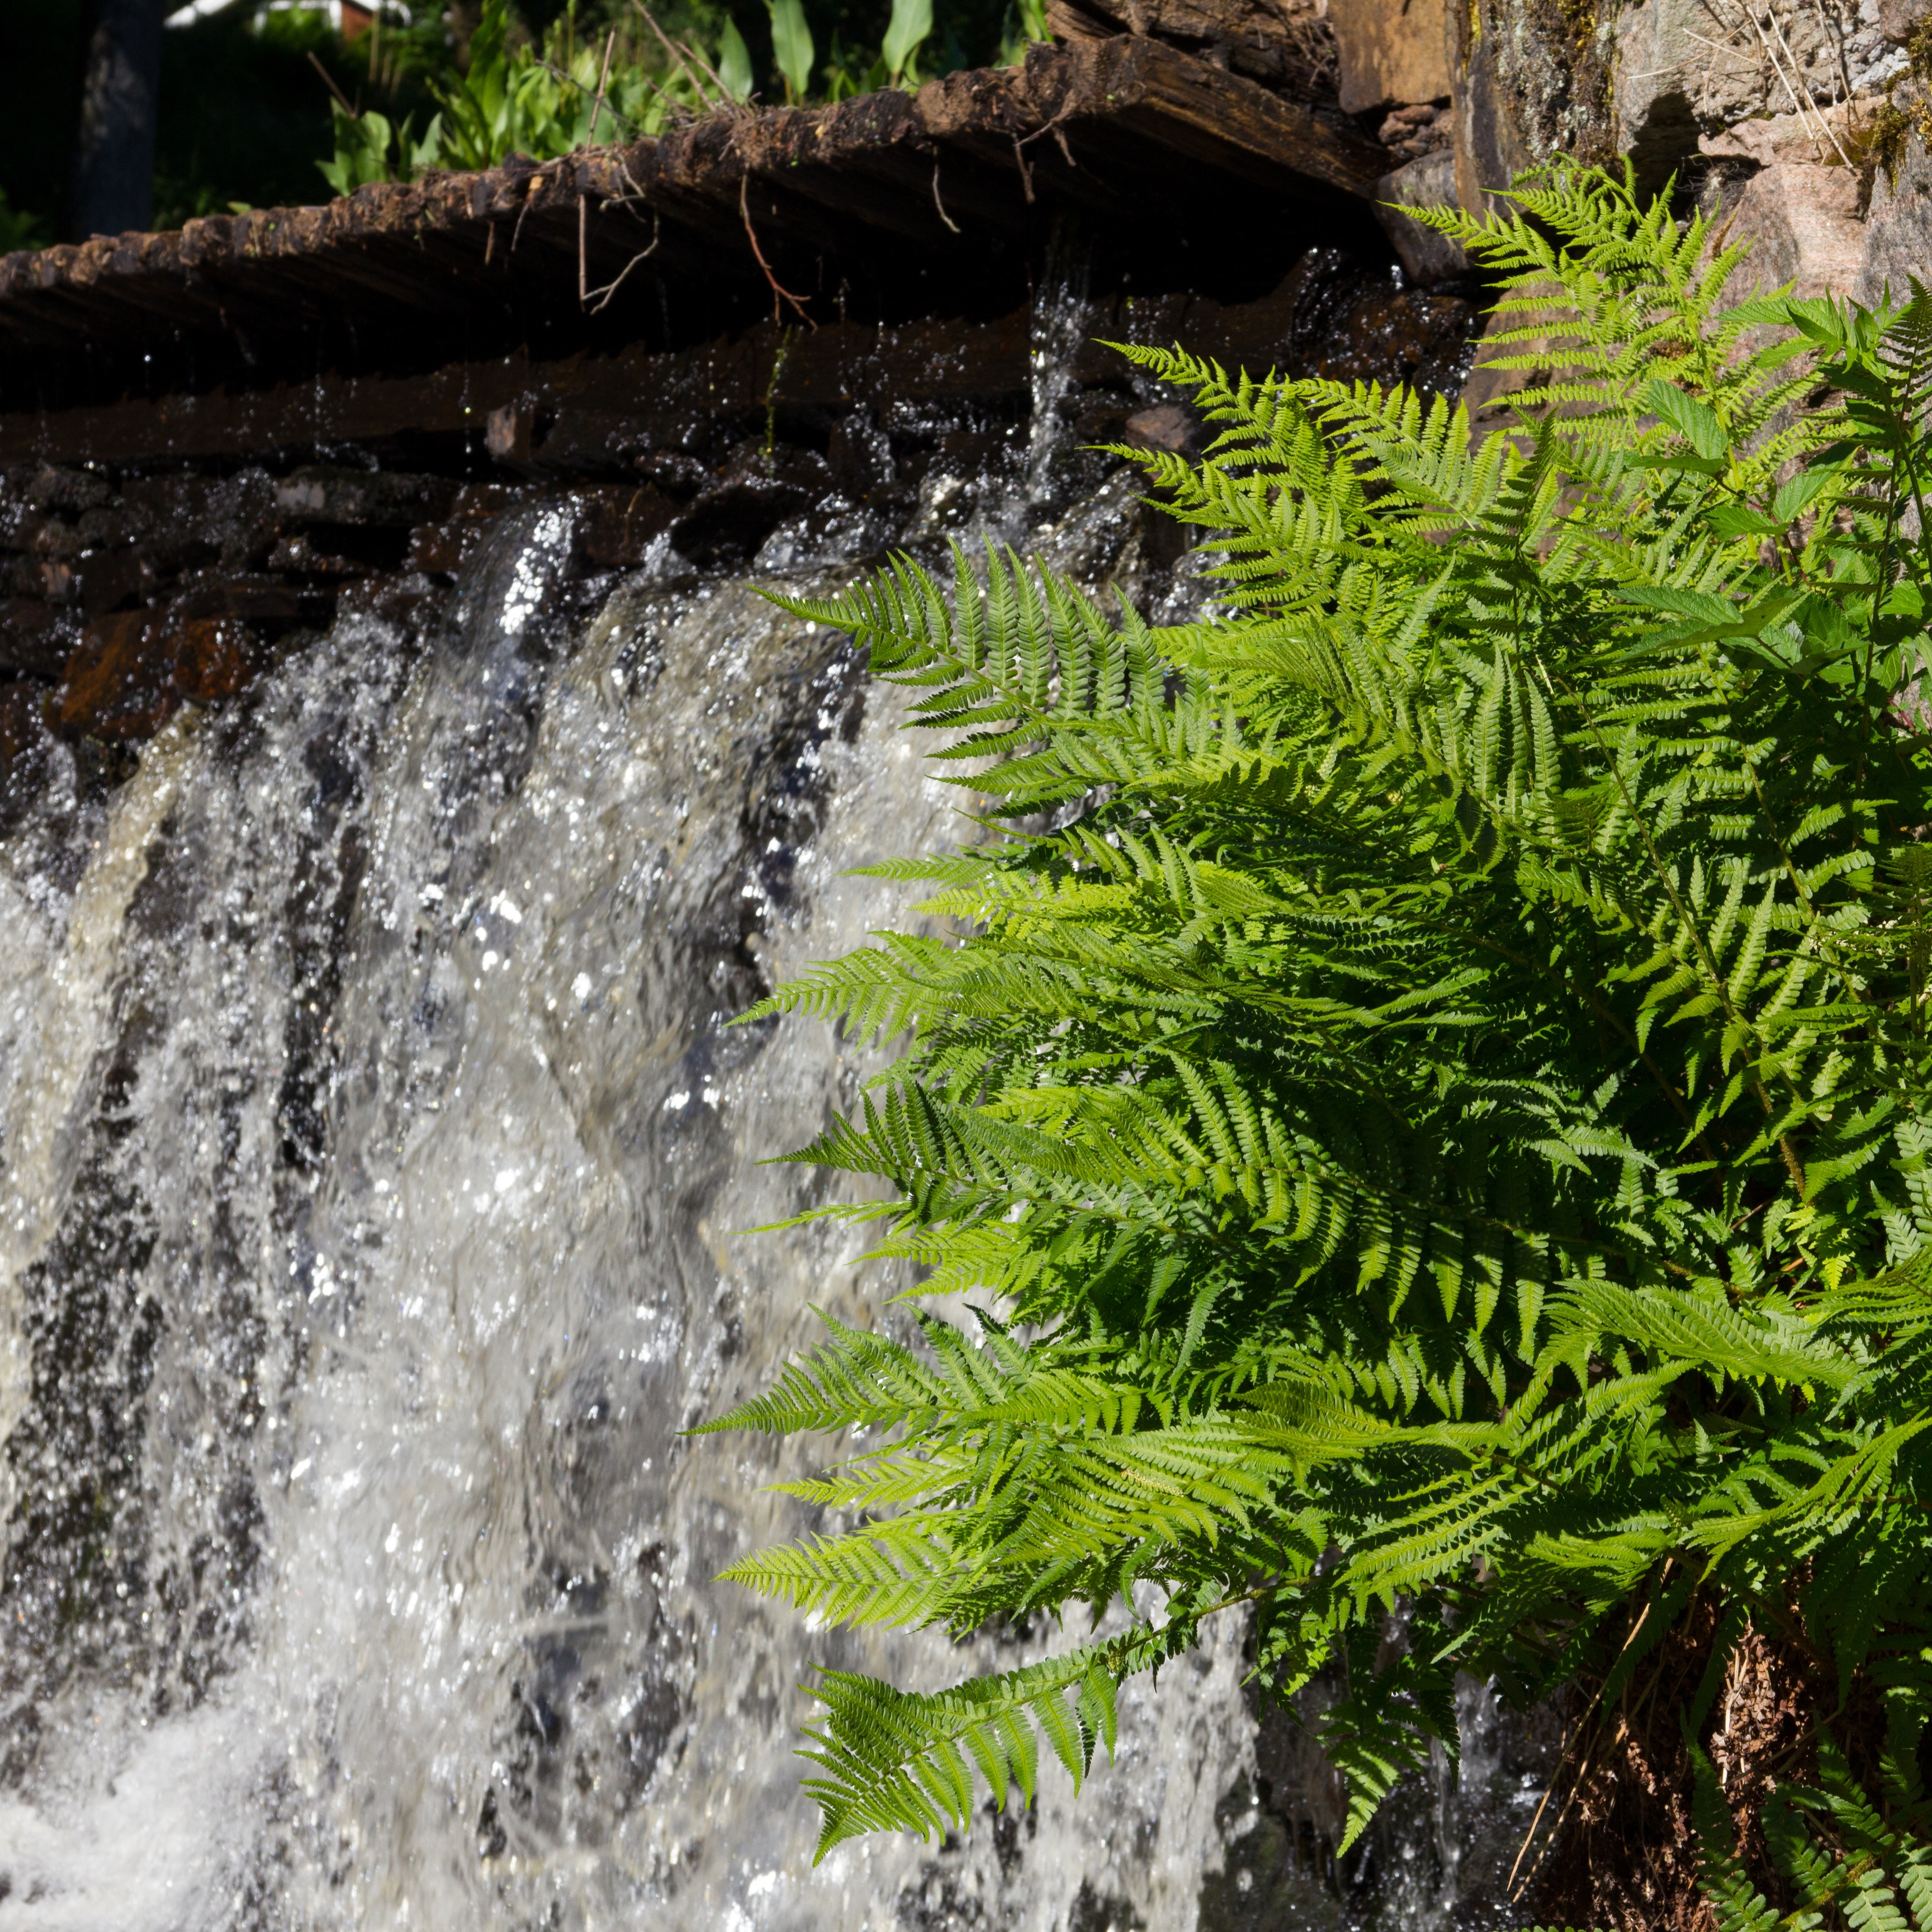
tree, water, forest, waterfall, branch, plant, leaf, flower, river, stream, jungle, botany, closeup, fern, greenery, vegetation, rainforest, water feature, land plant, ferns and horsetails